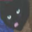
Label: cat